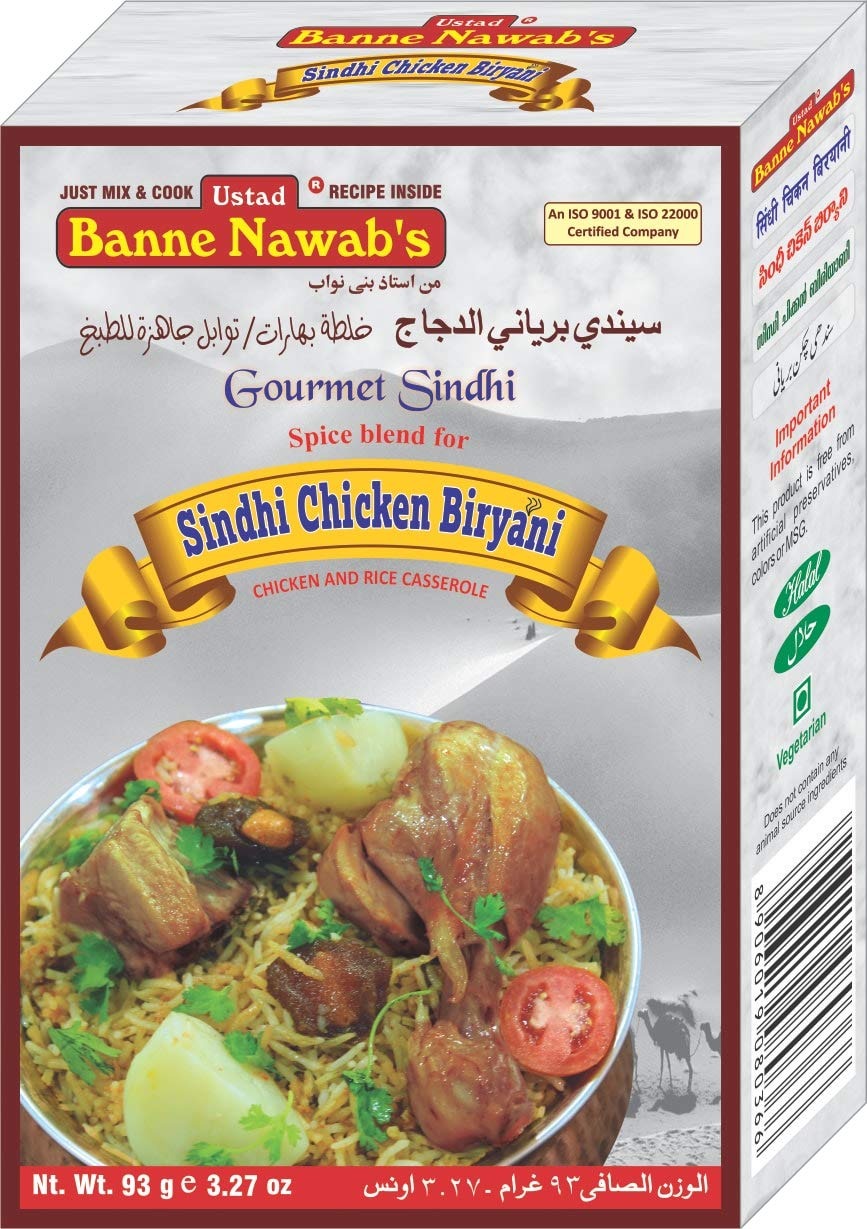
Item Name: Banne Nawab's Sindhi Chicken Biryani 93 gms
Bullet Point 1: Traditional spice mix for Sindhi chicken biryani
Bullet Point 2: No preservatives
Bullet Point 3: No added colors
Bullet Point 4: Vegetarian product
Bullet Point 5: Easy to prepare
Product Description: Ustad Banne Nawab's spice mix for Sindhi chicken biryani, a special meat and rice dish.
Value: 3.2805
Unit: Ounce

Price: 7.99